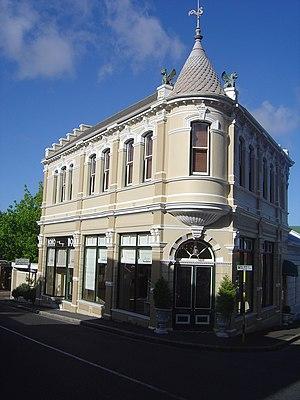
Wynberg est une ville de la banlieue sud du Cap en Afrique du Sud, située entre Plumstead et Kenilworth.